Edwin Burr Babbitt

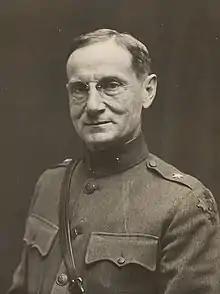
Edwin Babbitt as a brigadier general in 1918

Edwin Burr Babbitt (July 26, 1862 – December 9, 1939) was a major general in the United States Army.